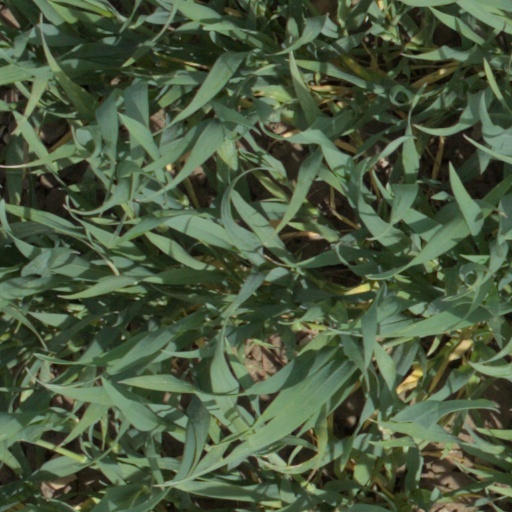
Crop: wheat